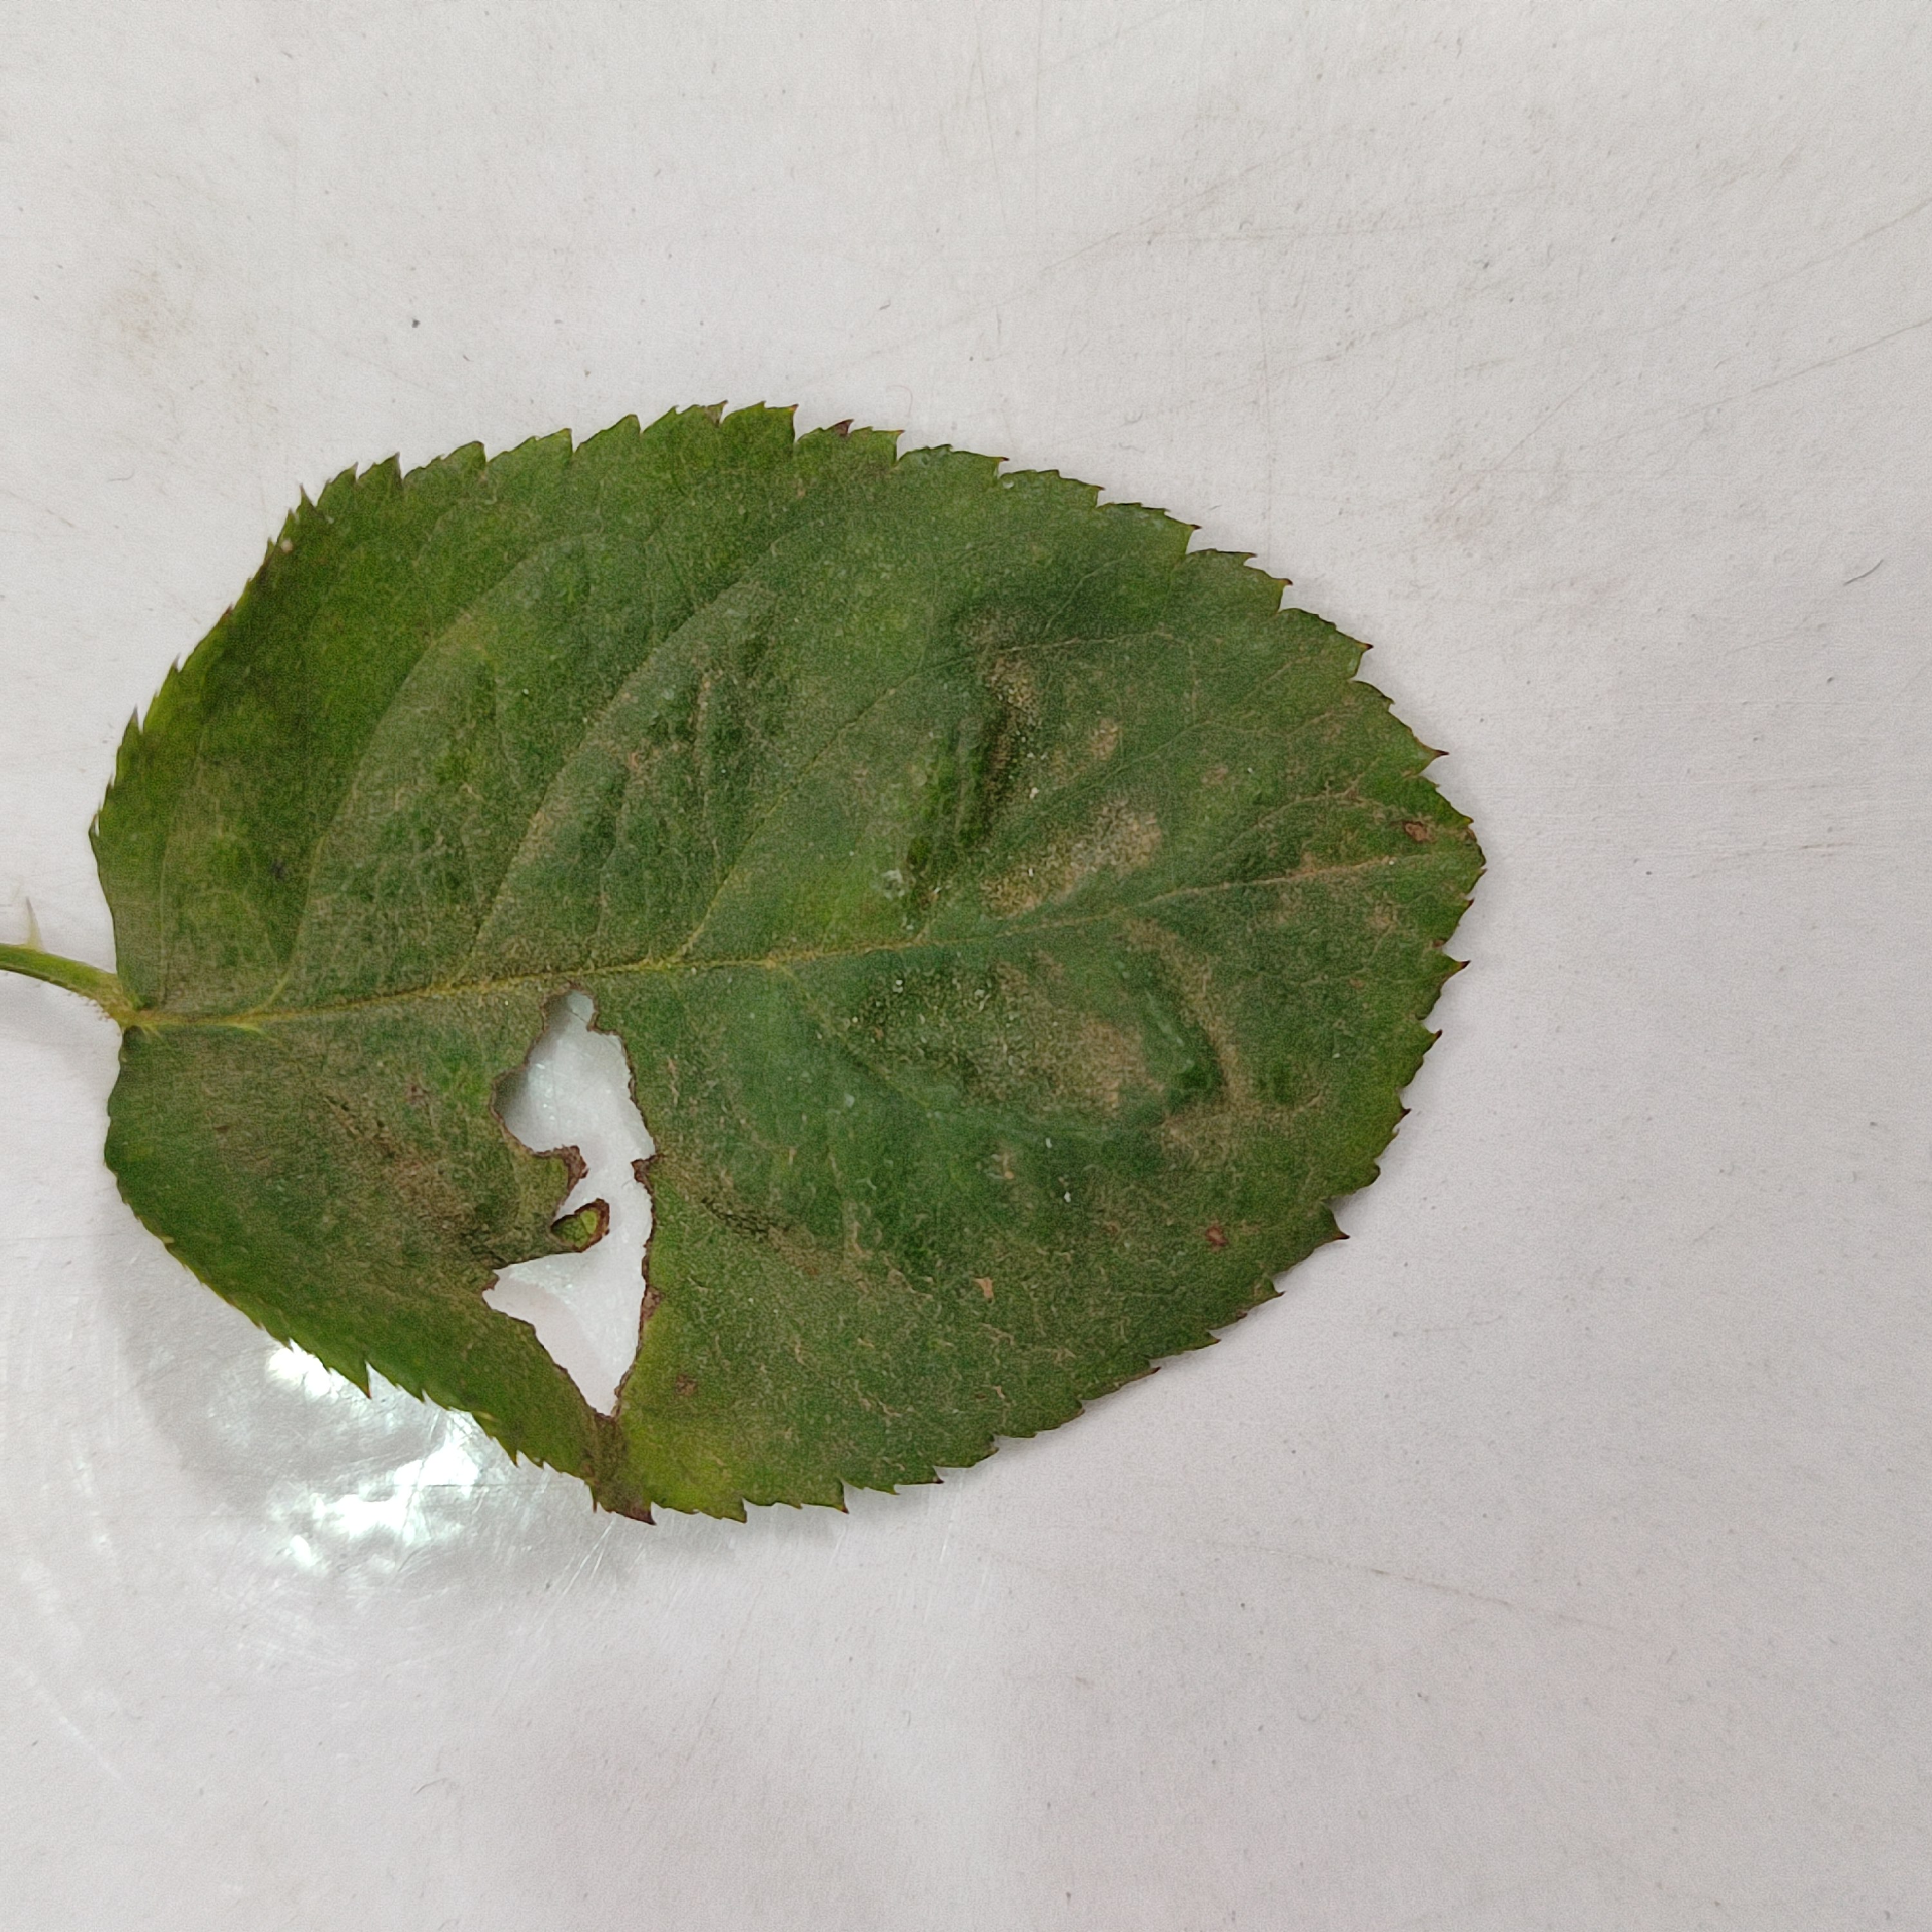
Label: Insect Hole